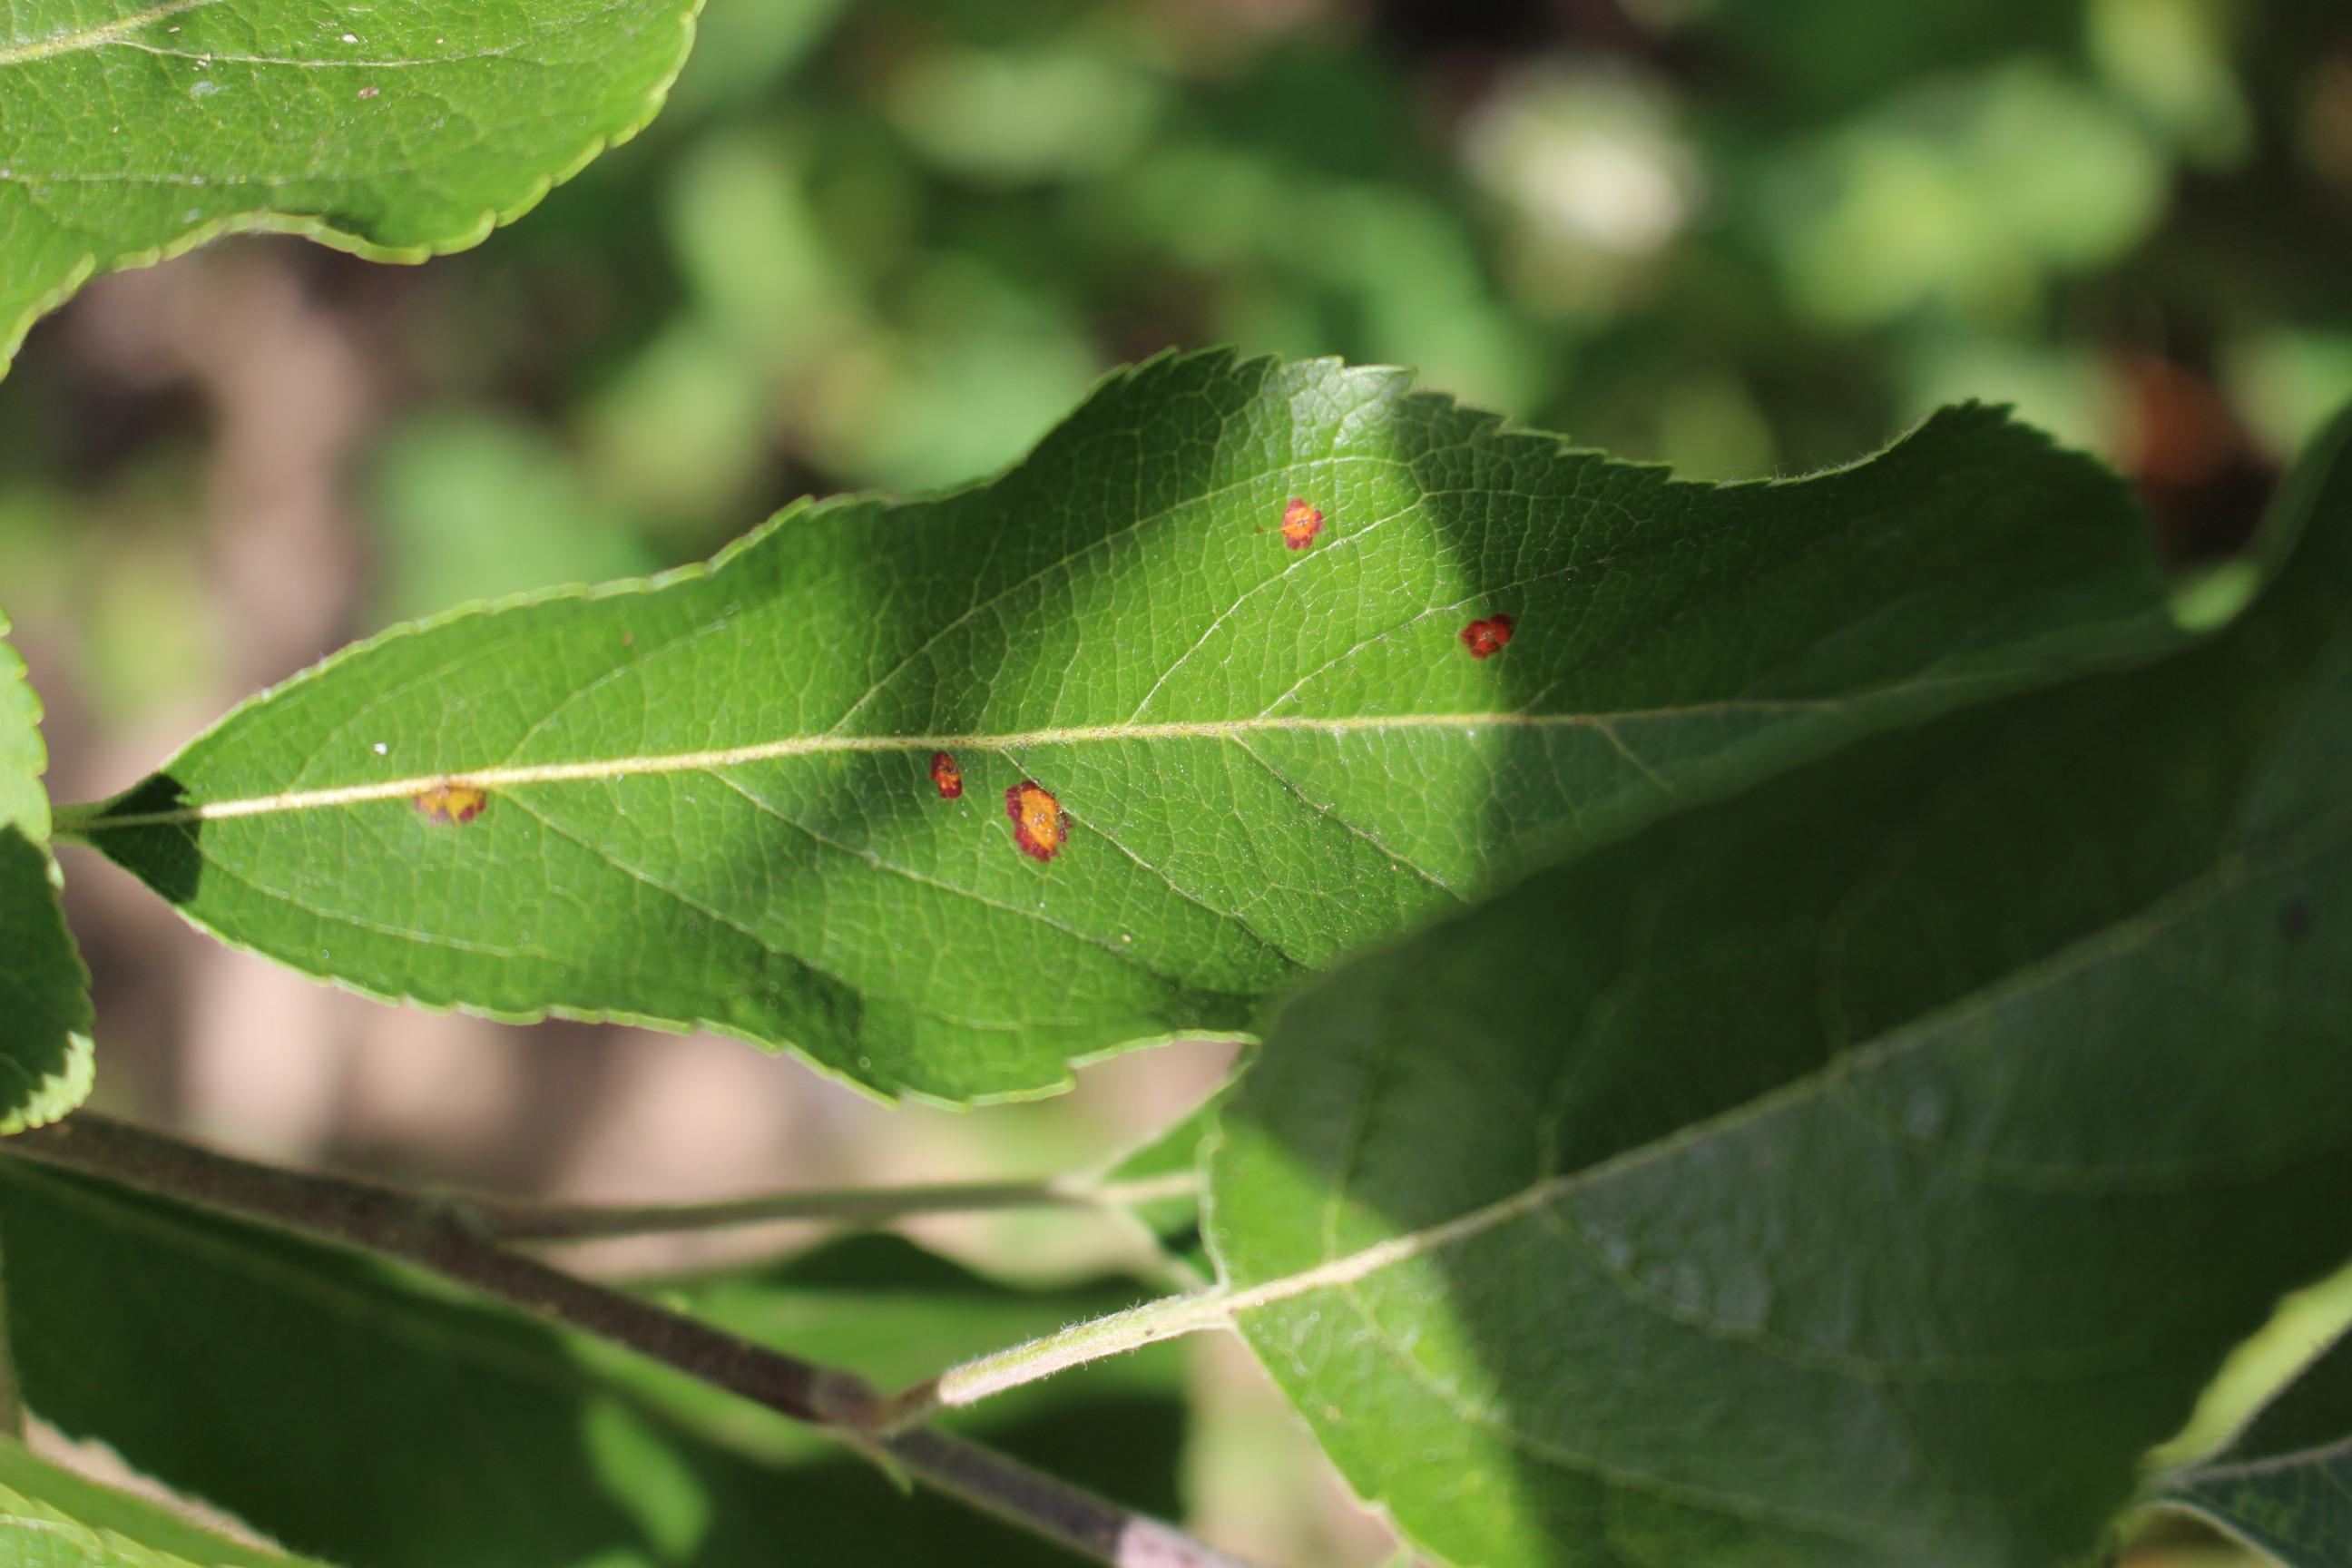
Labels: rust